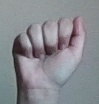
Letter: saad